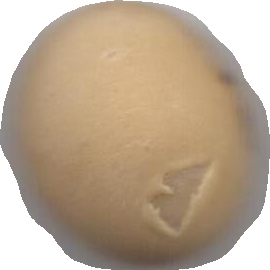
Variety: Dega